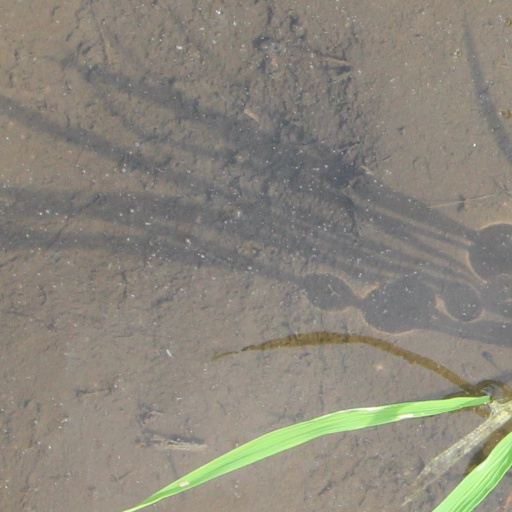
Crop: rice